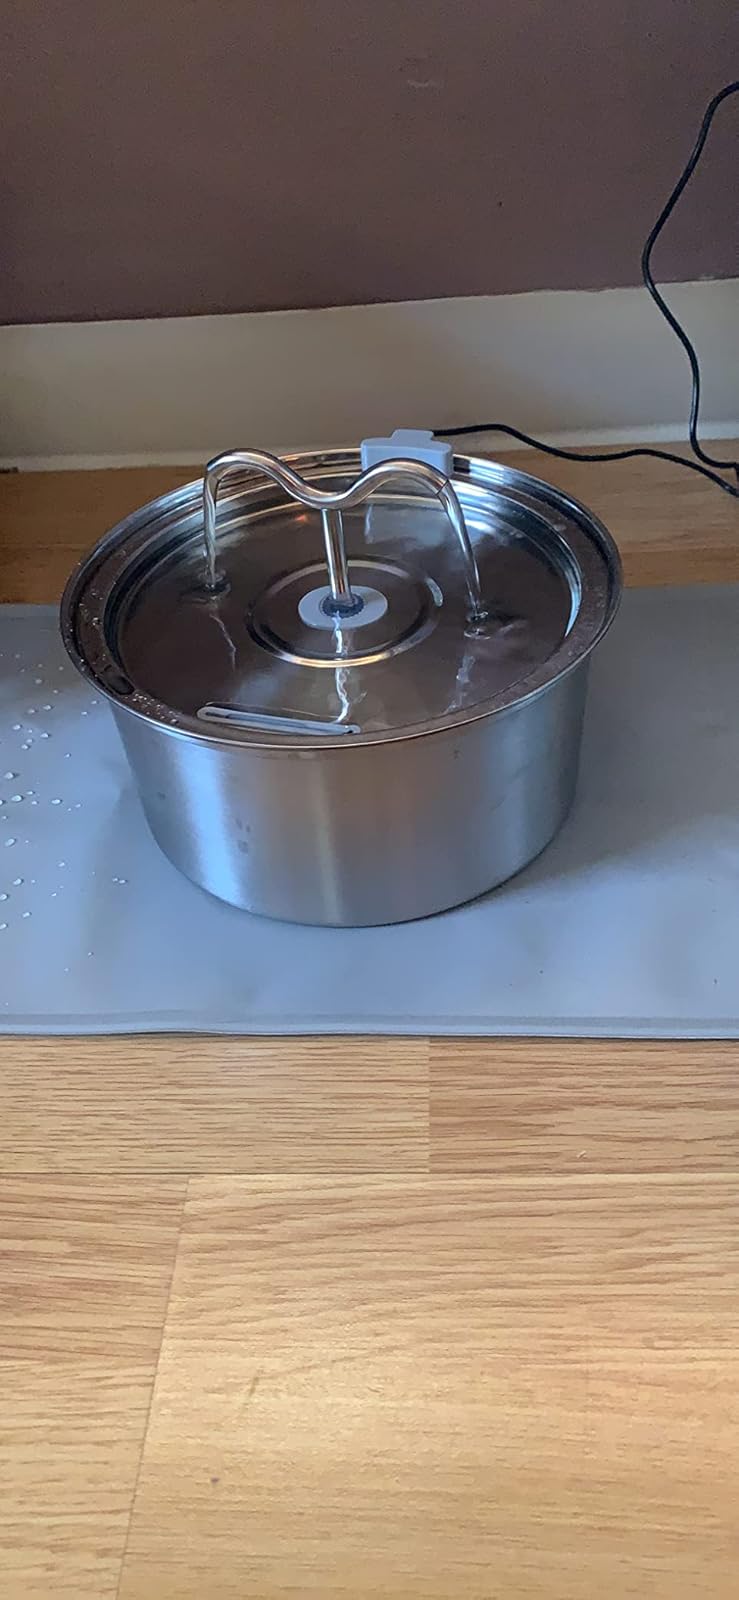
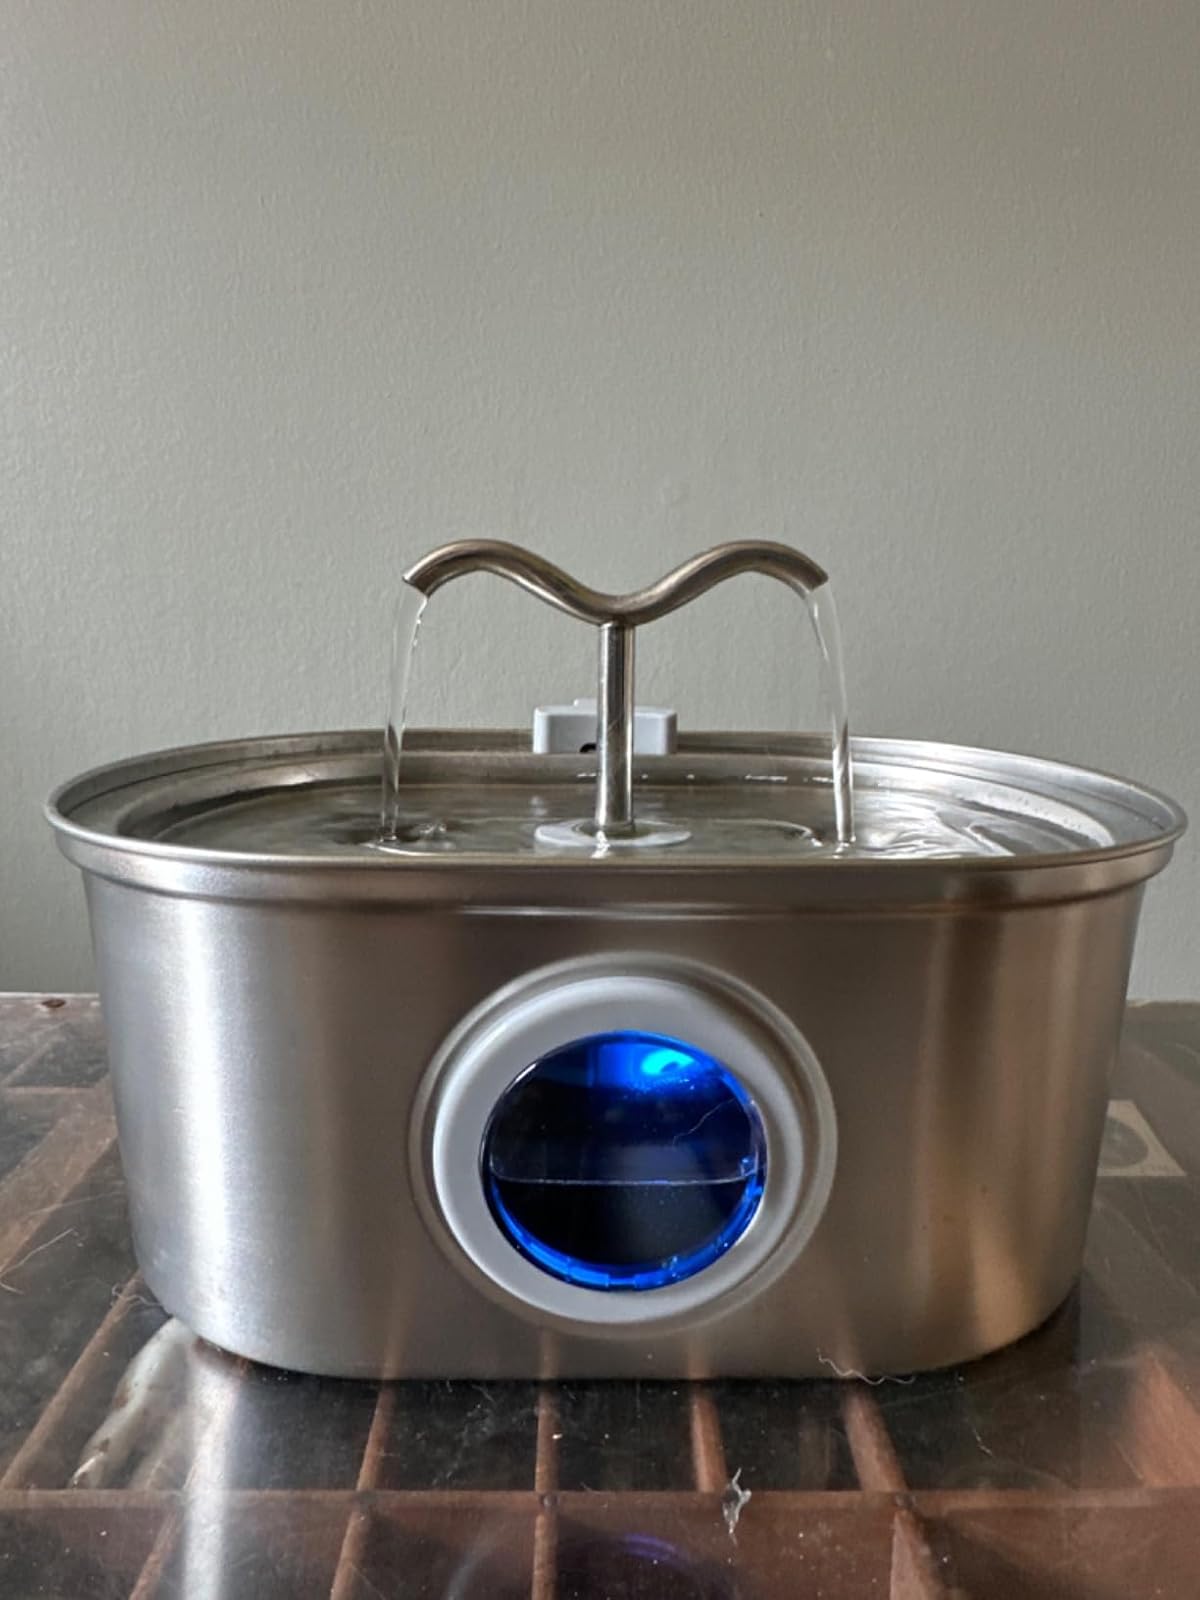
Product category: items_bowl
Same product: no